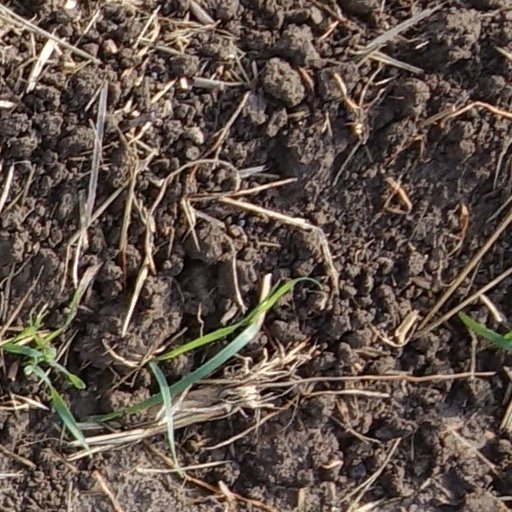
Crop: wheat